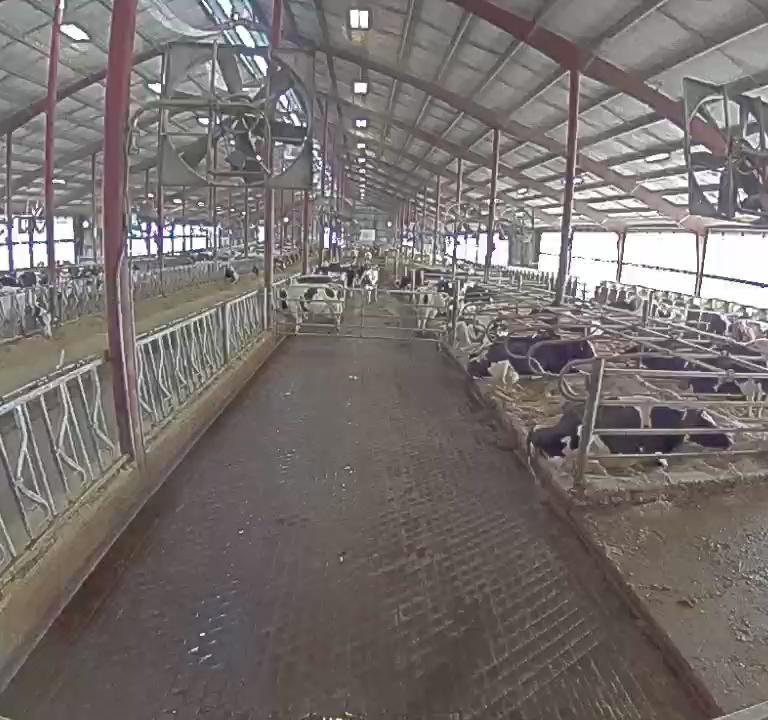
Number of cows: 3